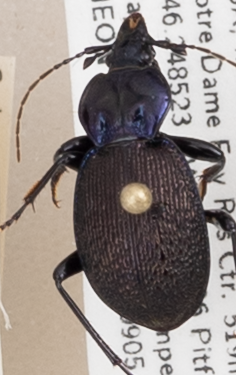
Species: Sphaeroderus stenostomus lecontei
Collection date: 2018-09-05
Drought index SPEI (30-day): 0.944
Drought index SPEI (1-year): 1.038
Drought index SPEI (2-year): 2.09